Transport in Erode

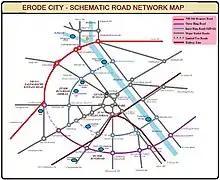
Schematic representation of Road network in the city of Erode

Erode city is well-connected by roads. Erode can be accessed by three National Highways.